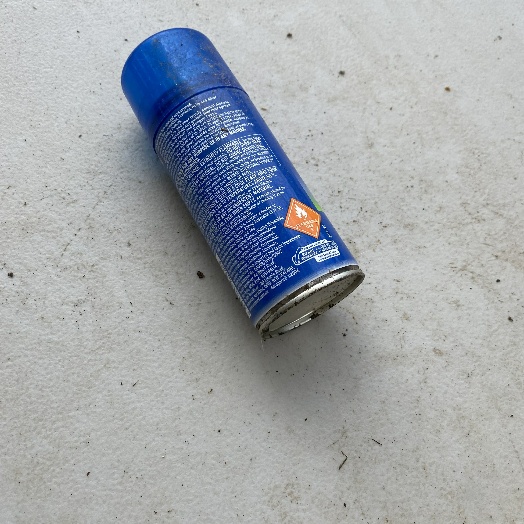
Label: Metal